Chang Wanquan

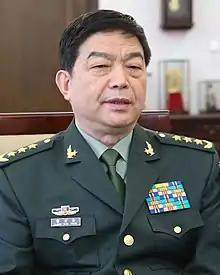
Chang in 2014

Chang Wanquan (born January 1949) is a retired general who was the Minister of National Defense and State Councilor of China from 2013 and 2018. He was also a member of the Central Military Commission and helped to manage China's space program.